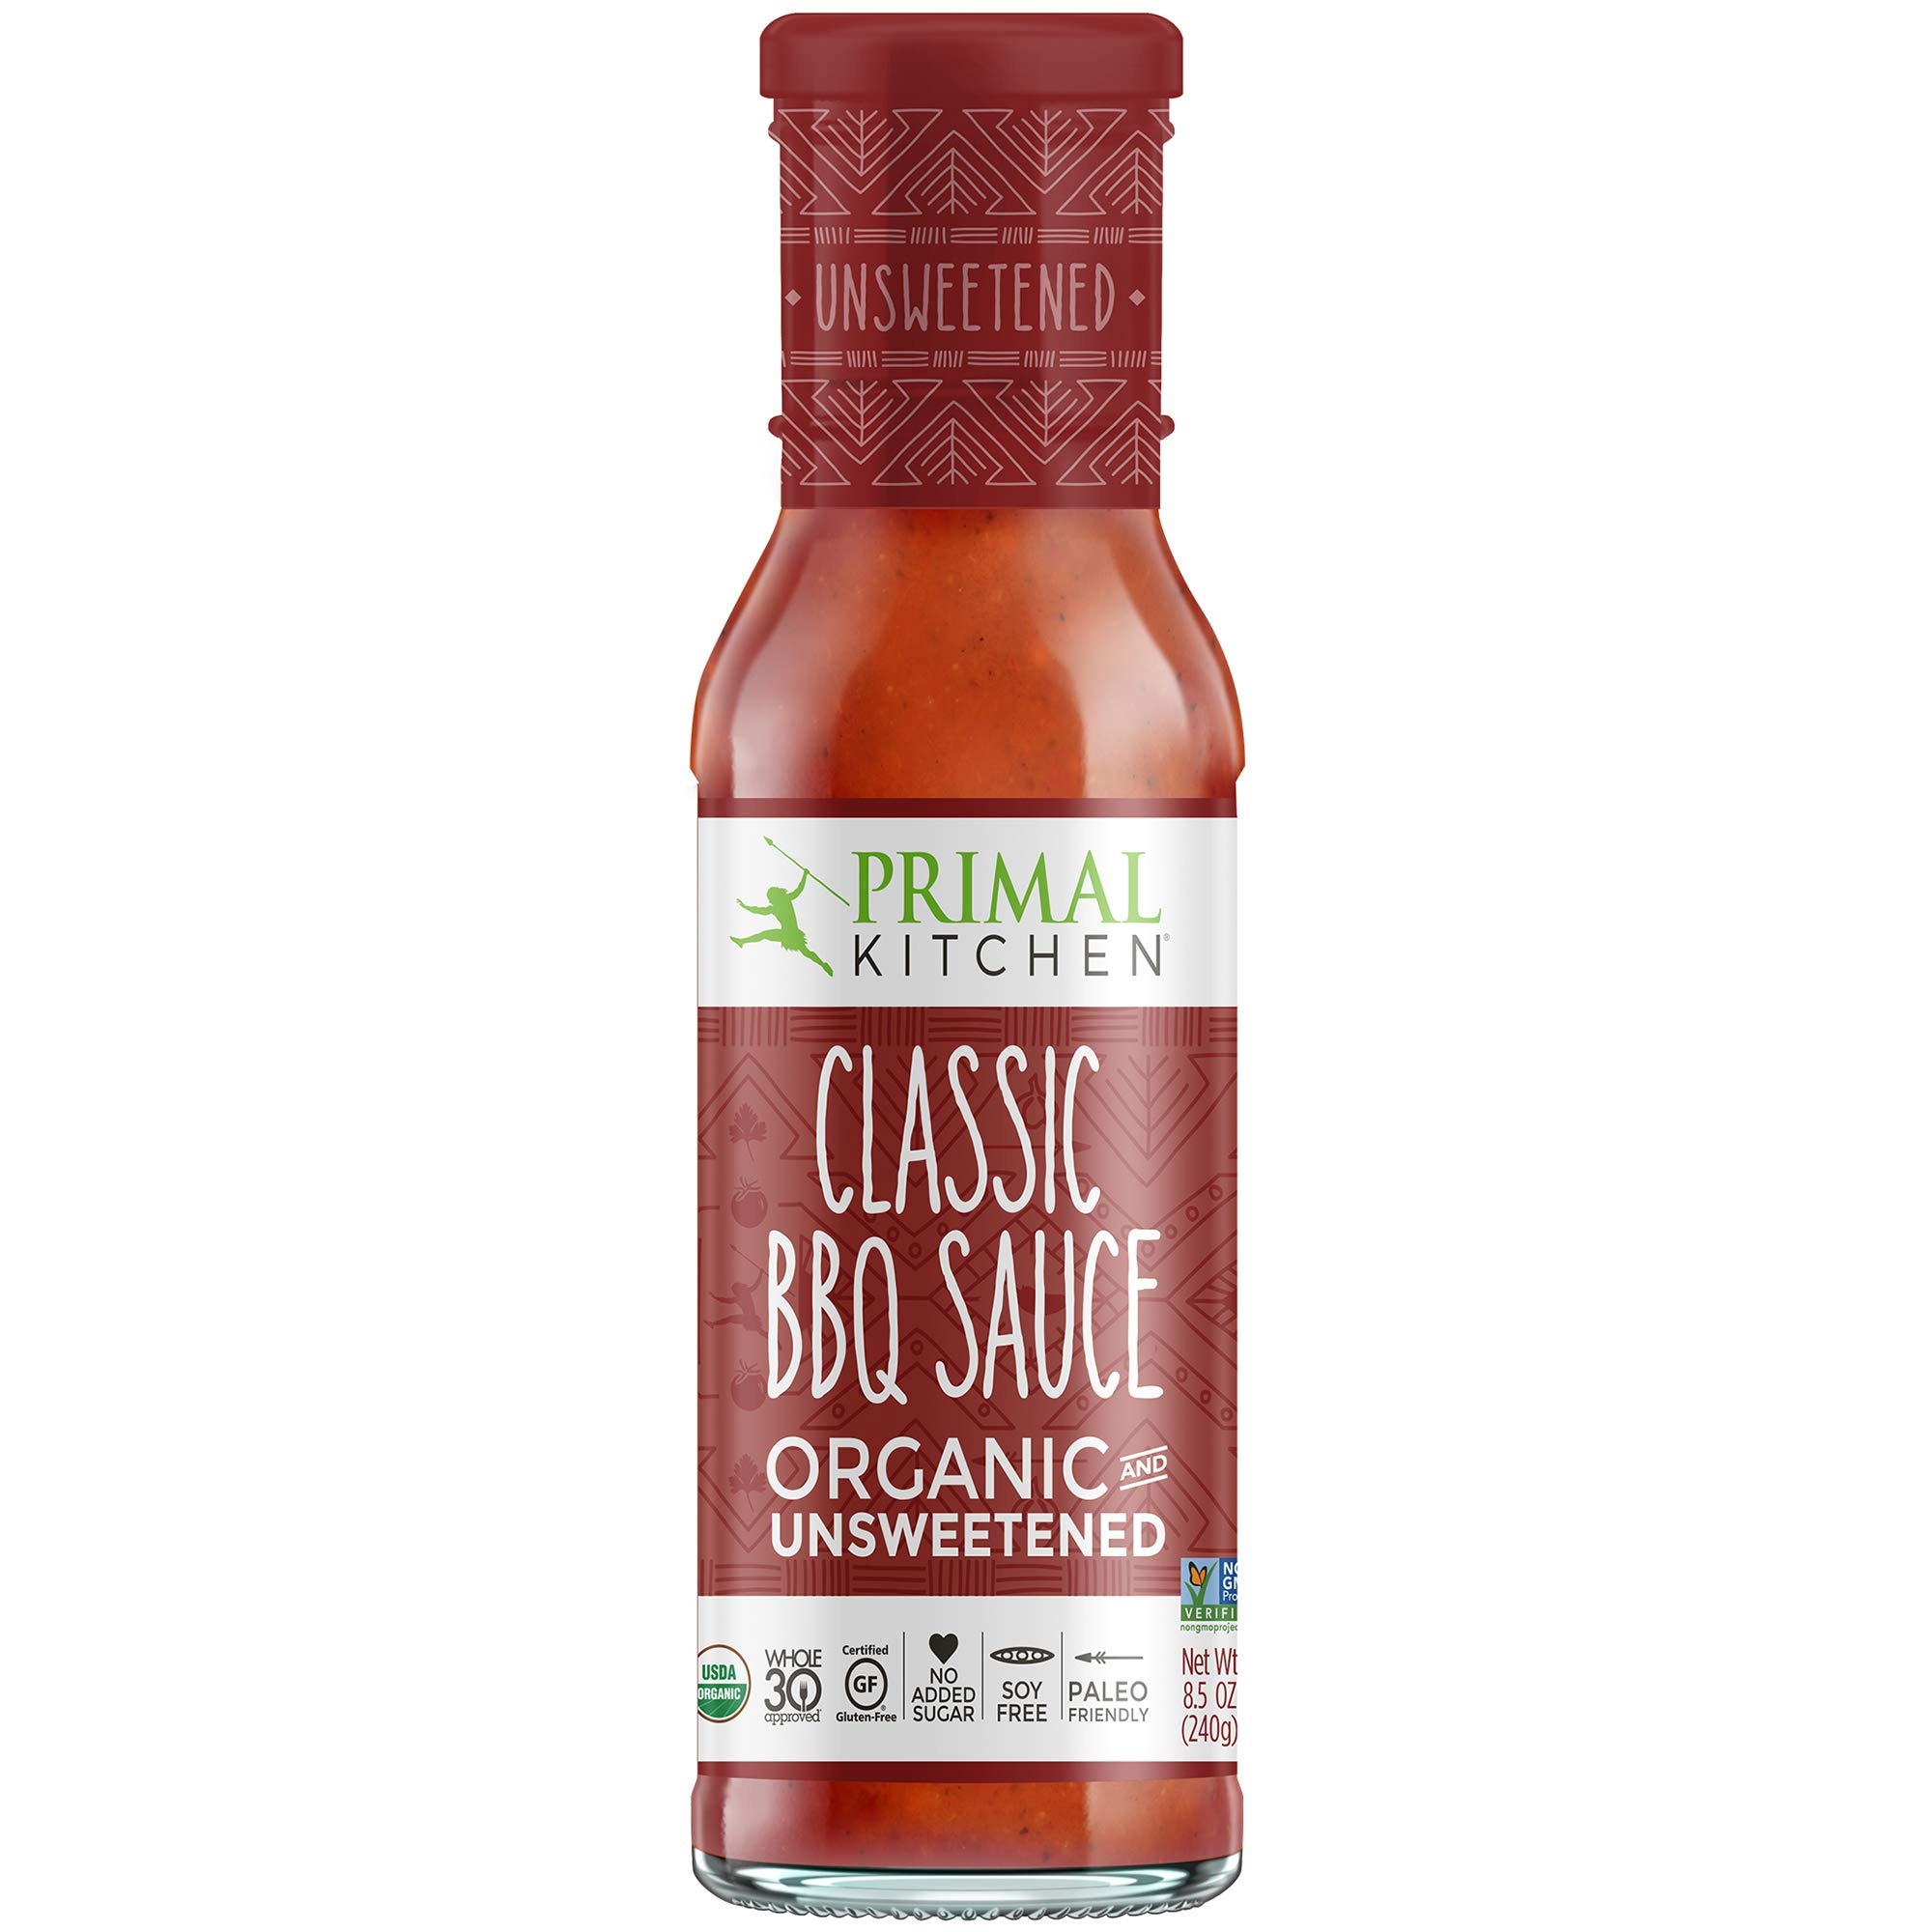
Item Name: Primal Kitchen Organic Unsweetened Classic BBQ Sauce, No Sugar Added, 8.5 Ounces (Pack Of 6)
Bullet Point 1: USDA ORGANIC: PRIMAL KITCHEN Classic BBQ Sauce is proudly made with USDA organic ingredients that are also Non-GMO Project verified.
Bullet Point 2: UNSWEETENED: This bbq sauce from PRIMAL KITCHEN is totally unsweetened: no high-fructose corn syrup, agave, honey, dates, maple syrup, or cane sugar!
Bullet Point 3: CERTIFIED PALEO, KETO CERTIFIED: Keto BBQ Sauce? You bet! PRIMAL KITCHEN Classic BBQ Sauce is Certified Paleo and Keto Certified.
Bullet Point 4: WHOLE30 APPROVED: Add smoky, bold taste to the month’s rotation with this Whole30 Approved BBQ Sauce.
Bullet Point 5: CLASSIC SMOKY FLAVOR: Savory, smoky, bold flavor, made with high-quality, organic ingredients: PRIMAL KITCHEN Classic BBQ Sauce is a cookout and pantry staple!
Value: 51.0
Unit: Ounce

Price: 21.63